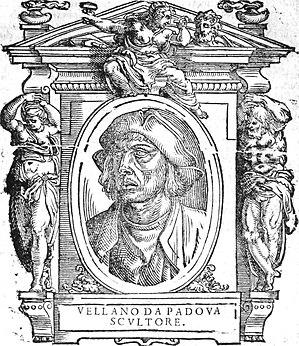
Bartolomeo Bellano ou Bartolomeo Vellano ou Vellano da Padova est un sculpteur et un architecte italien du XVᵉ siècle.